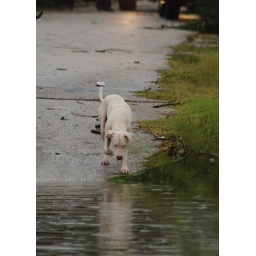
Dog finds high ground from water in Houston.